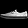
Label: Sneaker